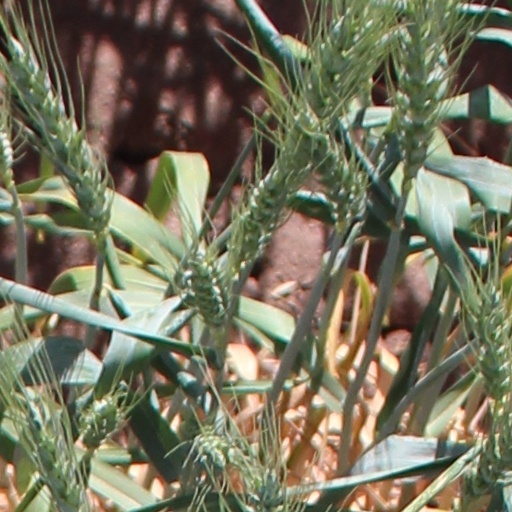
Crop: wheat